Folk Catholicism

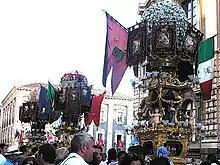
Candelore for the feast of Sant'Agata in Catania

One of the biggest and well-known folk religions is Vodou. It first appeared in Haiti in the 17th century, and has grown to a large religion which has over 60 million worshippers globally. It began in tribal regions of the Dahomey Kingdom which is near present-day Nigeria. Vodu is from the Fon language of Dahomey and means "god" or "spirit". Vodu and was the religion for many people in this part of West Africa. It is also the origination of the rhythmic drum beating which became a big part of worship and lwa.